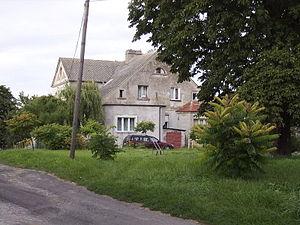
Nowy Dwór Królewski est un village de Pologne situé en Couïavie-Poméranie, dans le gmina de Papowo Biskupie.